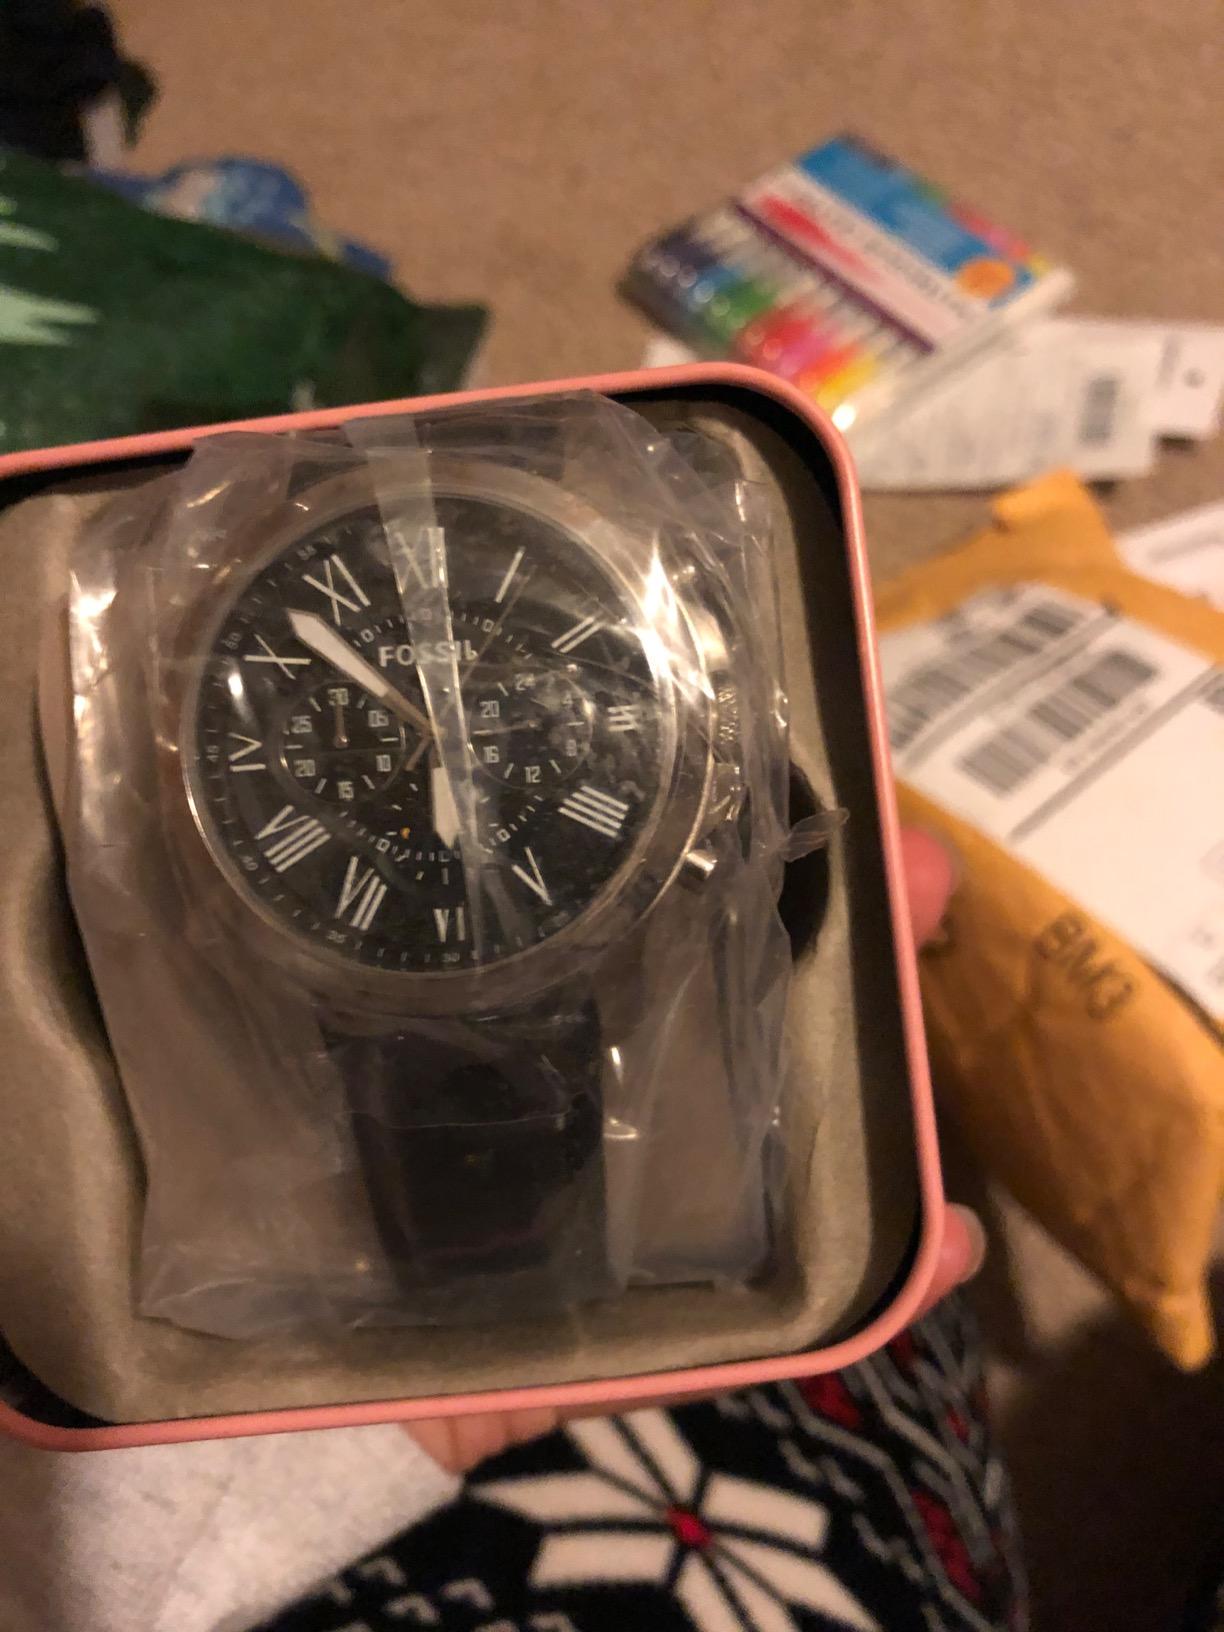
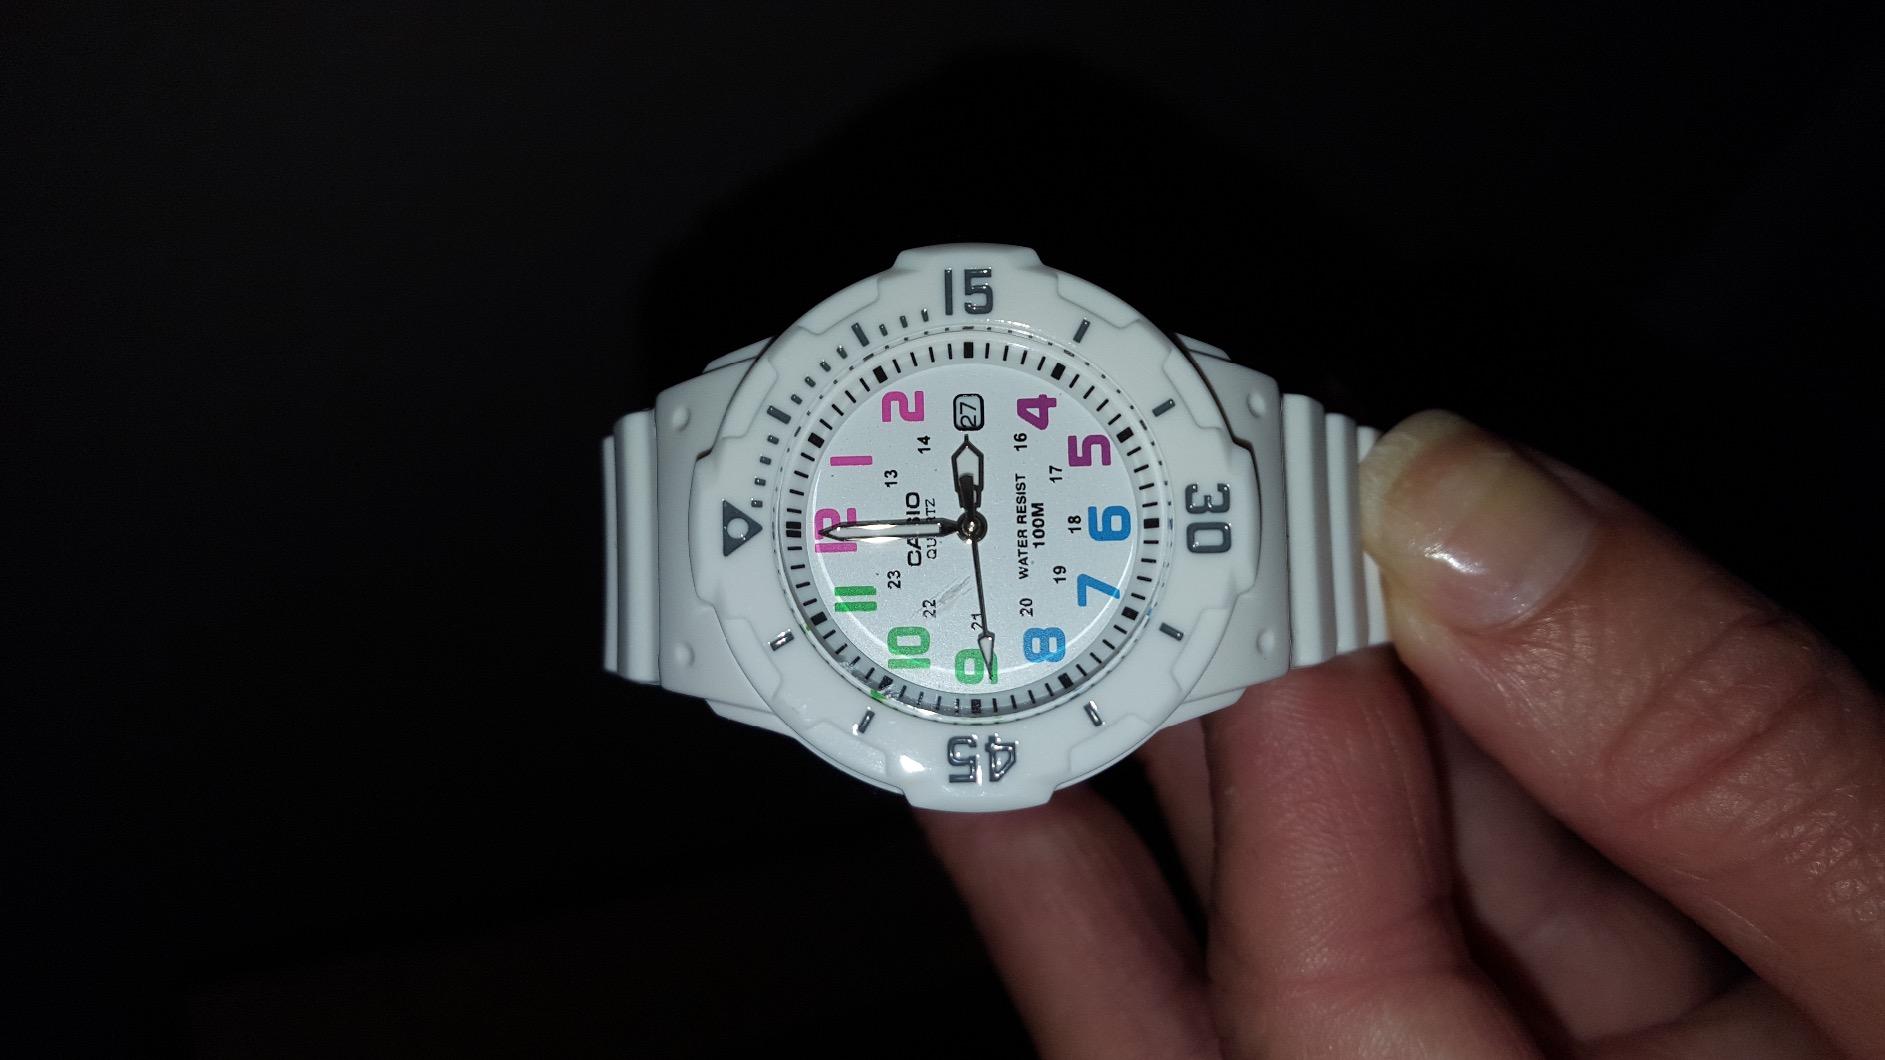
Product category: accessories_watch
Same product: no